Neihu Technology Park

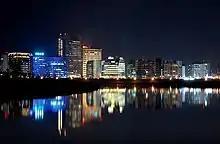
Neihu Technology Park at night

The Neihu Technology Park is an industrial park located in the western part of Neihu District, Taipei, Taiwan. Established as Taiwan's first metropolitan technology park developed through both private investment and government deregulation, it has become a key hub for the knowledge-based economy and high-tech industries in Northern Taiwan.